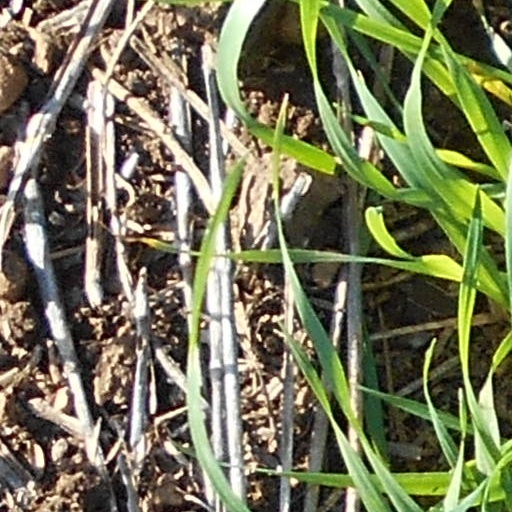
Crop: wheat